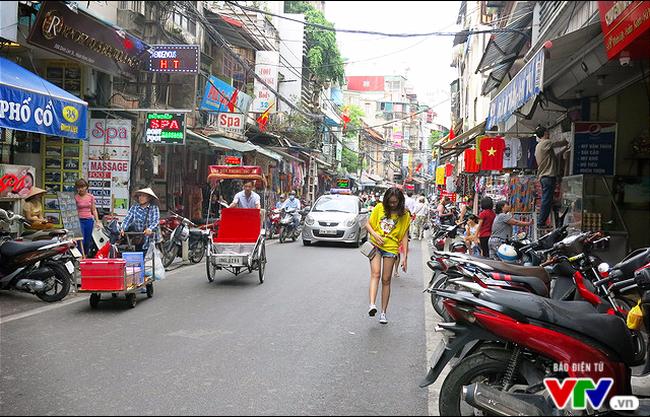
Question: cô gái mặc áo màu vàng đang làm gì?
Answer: đang đi bộ